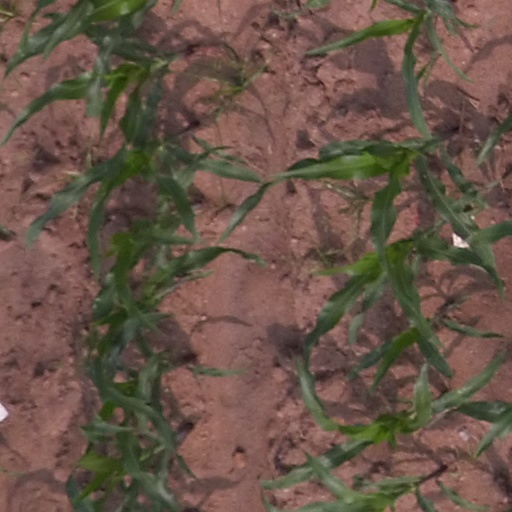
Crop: maize; corn